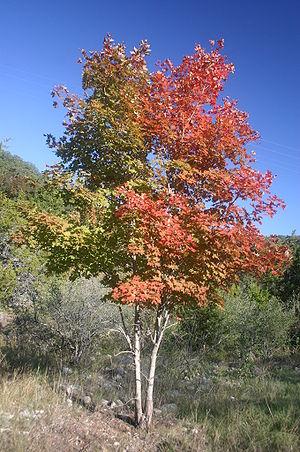
Acer grandidentatum est une espèce d'érable natif de l'ouest de l'Amérique du Nord, présent en populations dispersées dans l'ouest du Montana et le sud des États-Unis.